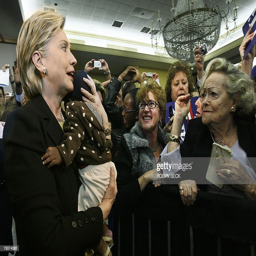
politician holds a baby during a primary election night campaign event .